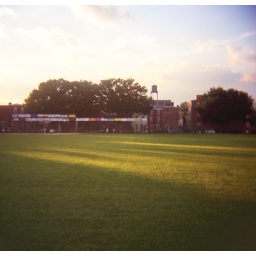
New sod at the ball field provided by Sugar House ... see gambling good